Mario Huys

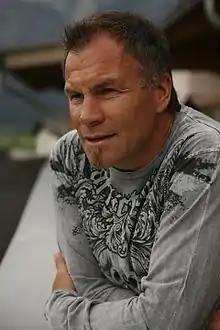

Mario Huys (born 9 February 1959) is a former professional triathlete from Belgium who is currently living in Austria. He is the head coach and managing director of Mario Huys Coaching. Huys holds a master's degree in sports science. He is a former coach of the Oakley Transition Ironman Team and founding member of Triangel Institut, Ironman Nice and Ironman 70.3 Monaco.